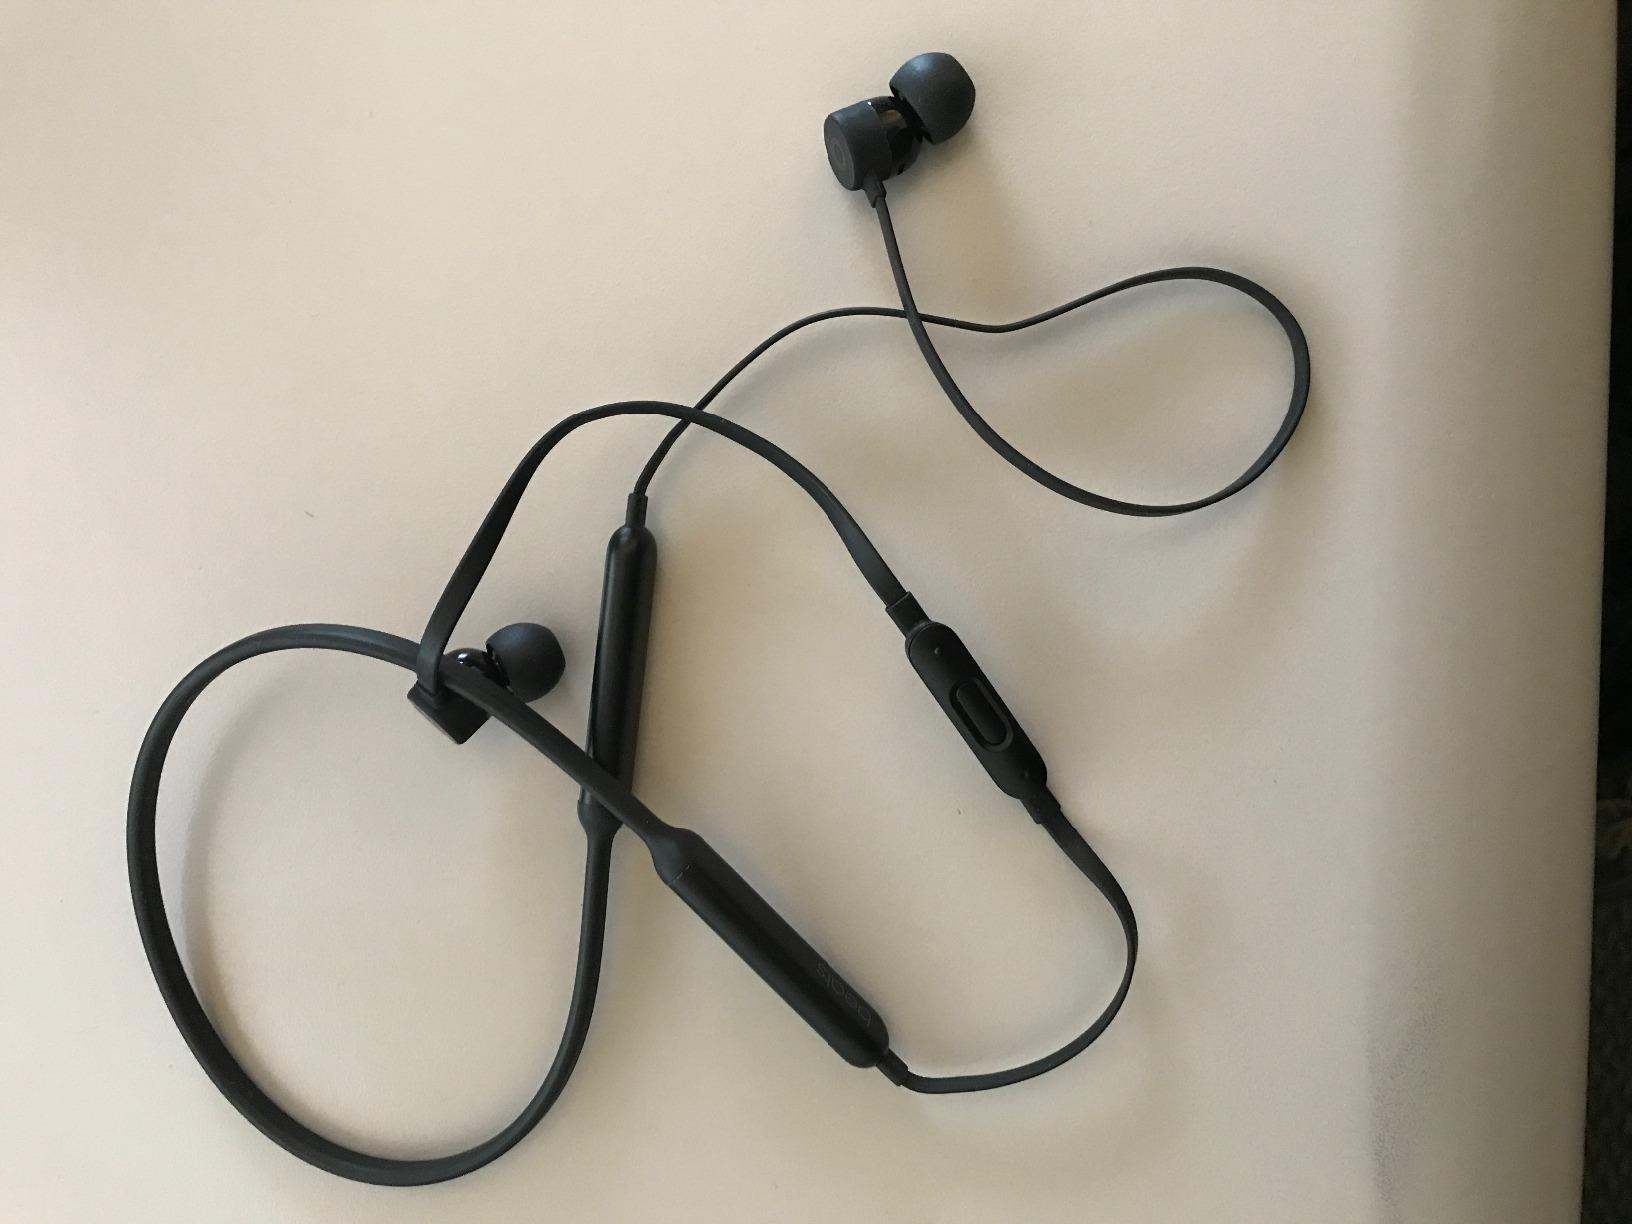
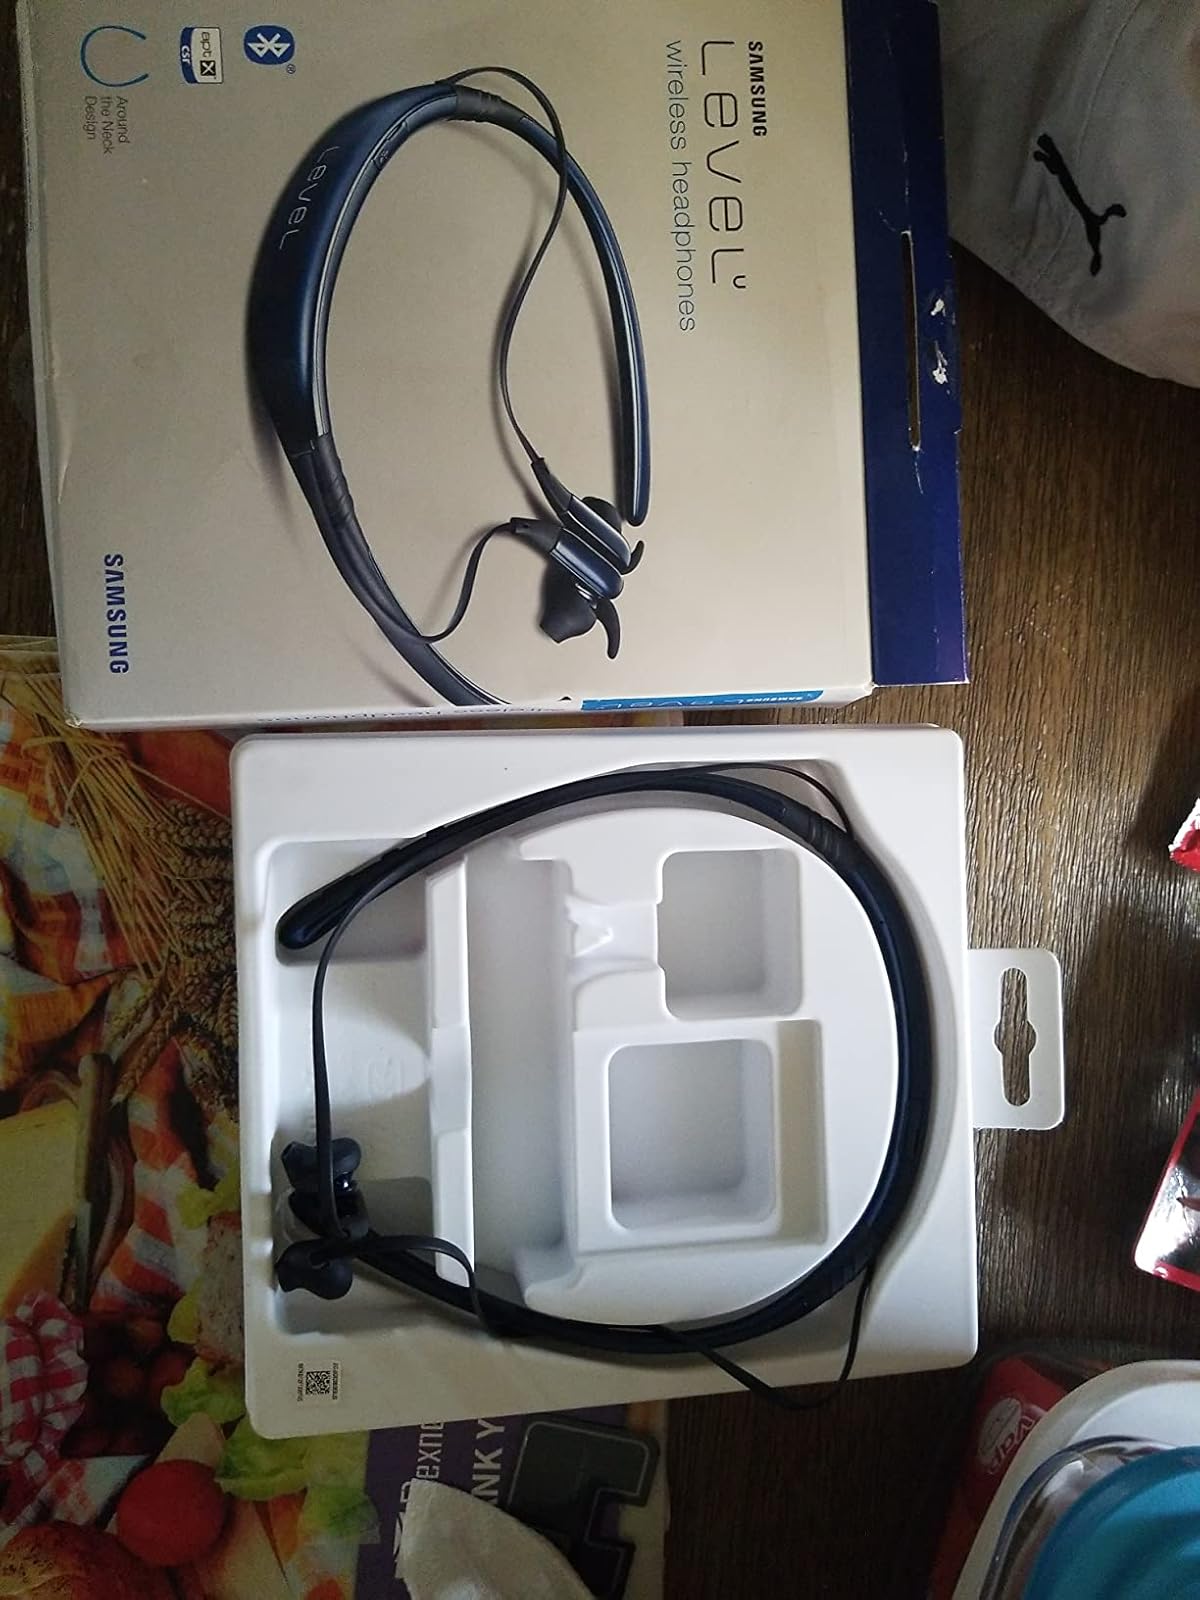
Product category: headphones
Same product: no